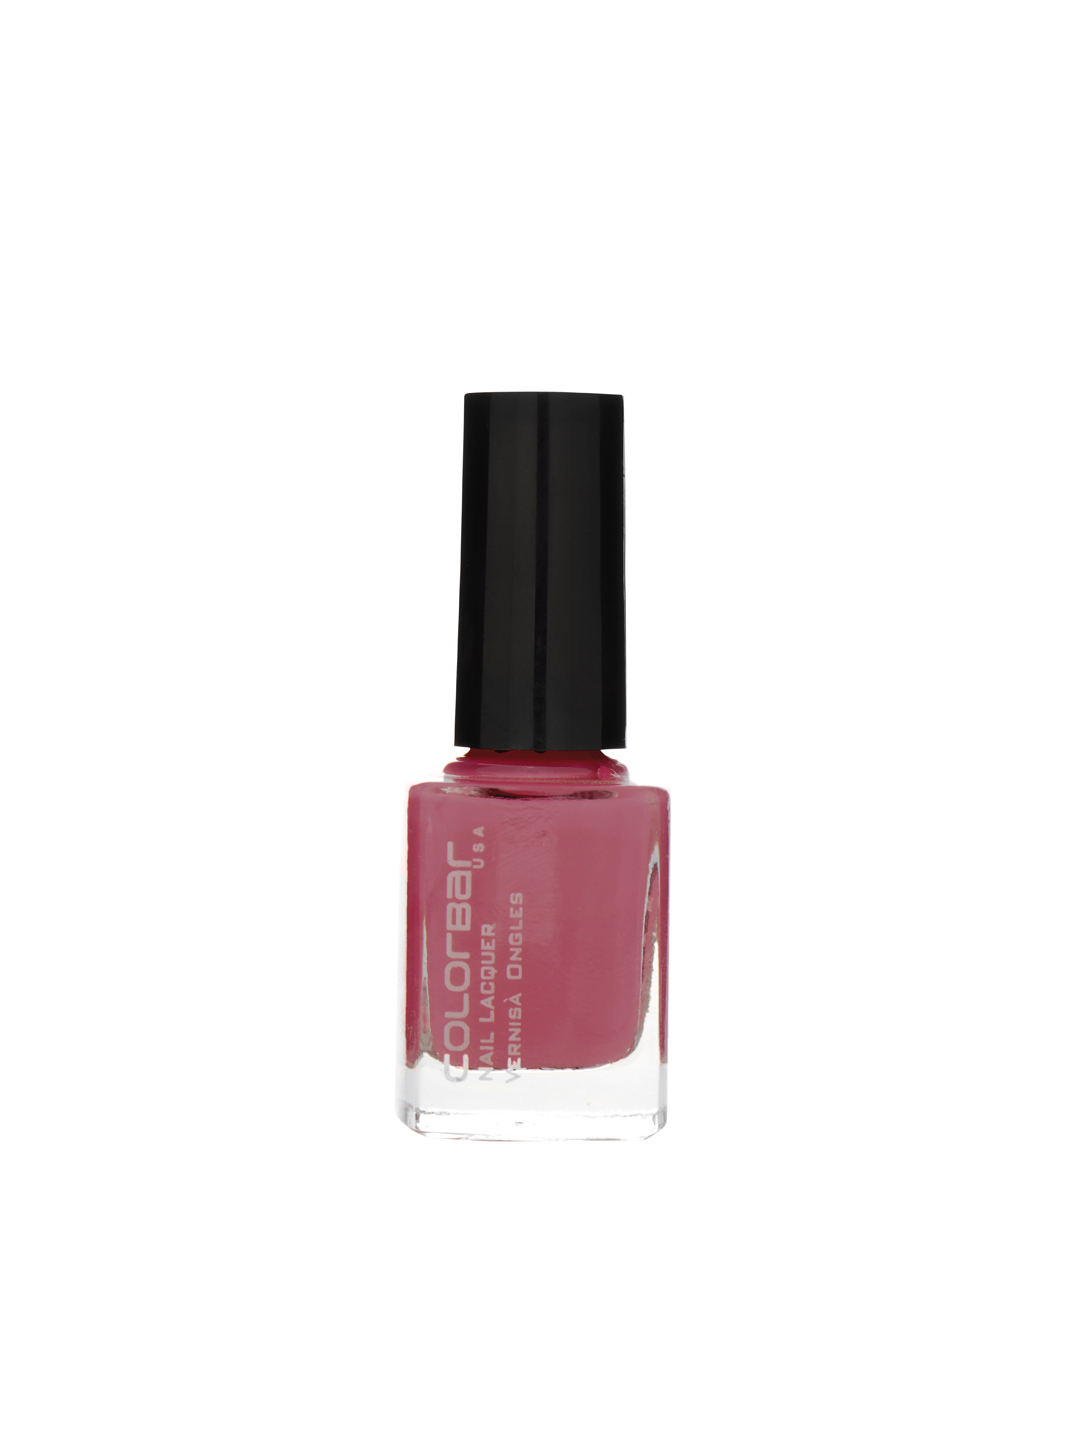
Colorbar Black Currant Nail Lacquer 29
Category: Personal Care / Nails / Nail Polish
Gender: Women
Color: Pink
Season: Spring 2017
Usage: Casual